Mad Blankey

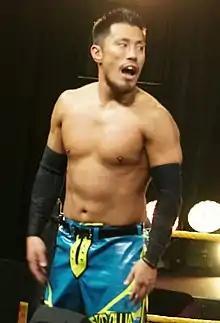
First leader of the stable Akira Tozawa.

On March 1, 2012 Akira Tozawa renamed the Blood Warriors as MAD BLANKEY. The name is a combination of musical groups Mad Capsule Markets and Blankey Jet City, of which BxB Hulk is a fan of. Hulk also created the unit logo and colour scheme. Three days later, he and BxB Hulk lost the Open the Twin Gate Championship to Jimmy Kagetora and Jimmy Susumu. Super Shenlong joined in March, changing his name to Mondai Ryu. On June 10, 2012, Hulk and Naoki Tanisaki won the Open the Twin Gate Championship from Jimmy Kagetora and Jimmy Susumu. However, they lost the belts back to them on June 17 in a 3-way elimination tag team match which also included WindowsMG members K-ness and Kenichiro Arai. On August 19, Hulk, Tozawa and Tanisaki defeated CIMA, Gamma and Magnitude Kishiwada to win the 2012 Summer Adventure Tag League and the vacant Open the Triangle Gate Championship. On September 23, Mad Blankey defended the Open the Triangle Gate Championship against the Jimmyz (Genki Horiguchi H.A.Gee.Mee!!, Ryo "Jimmy" Saito and Naoki Tanizaki), with the added stipulation that if Mad Blankey won the match they would also win the rights to the "Naoki Tanizaki" name. Mad Blankey won the match and thus the rights to the name. After the match, the defeated former-Tanizaki wanted to rename himself to Naoki Jimmy, but the victorious Tanisaki claimed the right to choose Tanizaki's new name. Saying that Tanizaki's whining and crying reminded him of the "kyu kyu" noise a dolphin makes, he renamed Tanizaki to Mr. Kyu Kyu Toyonaka Dolphin. On October 21, 2013 Mad Blankey lost the Triangle Gate championship to Kaettekita Veteran-gun (Gamma, HUB and Magnitude Kishiwada). Following a failed challenge at the Open the Twin Gate Championship on December 23, 2012, Cyber Kong was kicked out of MAD BLANKEY. On June 15, 2013, Hulk and Tozawa regained the Open the Twin Gate Championship from Shingo Takagi and YAMATO, when YAMATO turned on Takagi and joined MAD BLANKEY. The feud between the current and the former Naoki Tanizaki saw "Mr. Kyu Kyu Toyonaka Dolphin" win the 2013 New Year Dragon Scramble match over, among others, Naoki Tanisaki. A few weeks later the two faced off in a "loser leaves town" match, which initially saw Tanisaki win, only to have an immediate rematch take place with the same stipulation, won by Tonoyaka Dolphin, negating the results of the earlier match and giving Naoki Tanizaki the rights back to his name. He also renamed the fake Tanisaki "Mr. Pii Pii Tomakomai Penguin". The rivalry culminated on February 11, when the Jimmyz defeated Mad Blankey in a five-on-five elimination tag team match, as a result of which Penguin was exiled from Dragon Gate. After the match, Tanizaki shook hands with Penguin and offered to team with him in the future. Tanizaki then also fought off Mad Blankey, when they turned on Penguin for losing the match. On February 15, Penguin teamed with Tanizaki, who worked as "Mr. Kyu Kyu Naoki Tanizaki Toyonaka Dolphin", in a tag team match, where the two lost to Tozawa and Hulk. Hulk and Tozawa would go on to lose the Open the Twin Gate Championship to Naruki Doi and Ricochet on July 21.